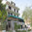
Label: house